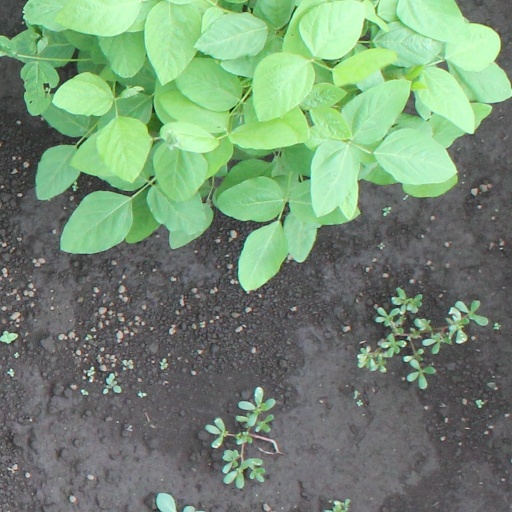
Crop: soybean